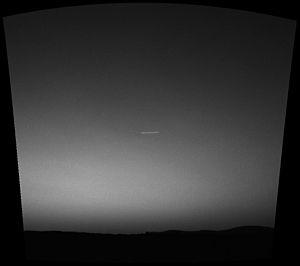
Cet article présente différents points concernant l'astronomie sur Mars.